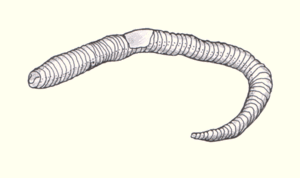
Regnorme
Tegning: Halvard
Regnorme er en familie i rækken ledorme. De er kendt for at være til gavn i haven, idet de forbedrer jordens kvalitet.